Askerhallen

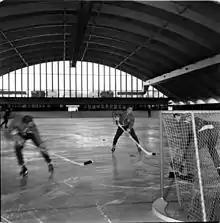
From the first years

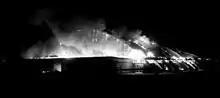
The 1972 fire

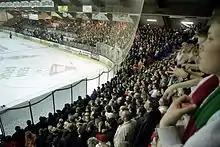
From the 2002 play-offs final

Askerhallen is an indoor ice hockey arena located in Asker, Norway. The capacity of the arena is 2,400 and was opened in 1969. It is the home arena of Frisk Tigers ice hockey team and the juniors of Frisk Asker.